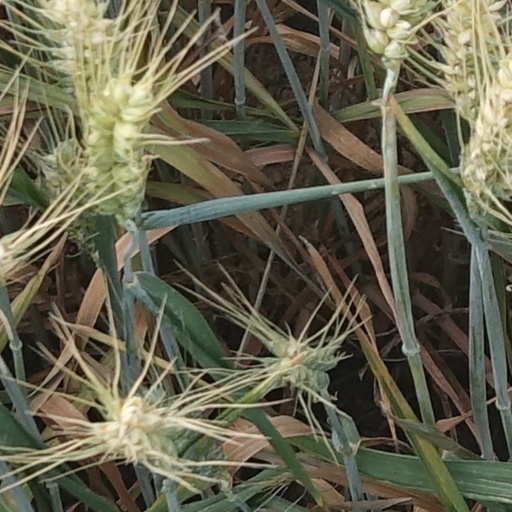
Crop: wheat